Dörflingen

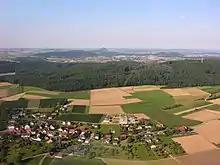
Dörflingen from the air

Dörflingen has an area, , of . Of this area, 64.3% is used for agricultural purposes, while 26.9% is forested. Of the rest of the land, 7.5% is settled (buildings or roads) and the remainder (1.4%) is non-productive (rivers or lakes).